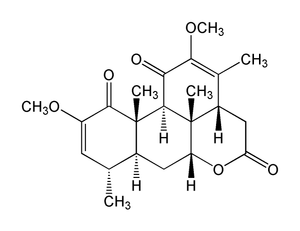
La quassine est un composé blanc cristallin au goût très amer.
L'amertume est la saveur caractéristique de produits tels que la quinine, les aloès, etc.